Hend Sabry

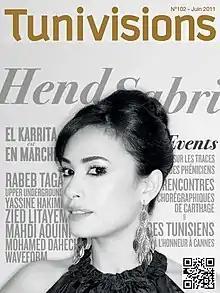
Sabry on the cover of "Tunivisions", June 2011

Hend Sabry (born 1979) is a Tunisian and Egyptian actress and producer. She is mostly known for being active in Egyptian cinema.